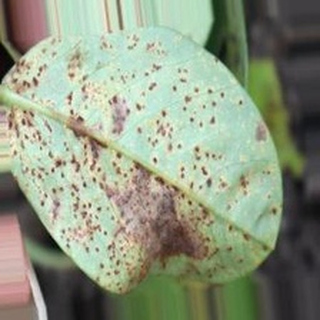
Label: groundnut_rust